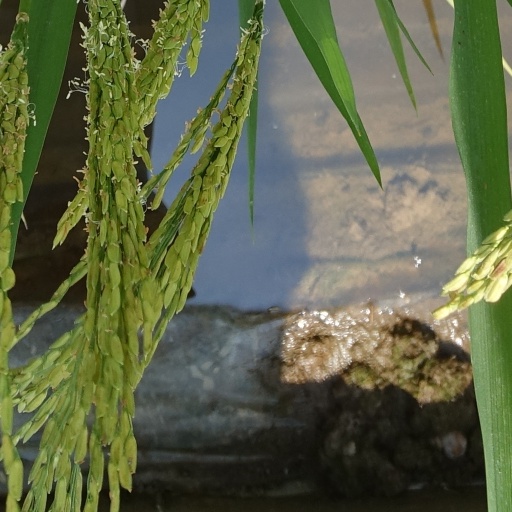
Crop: rice